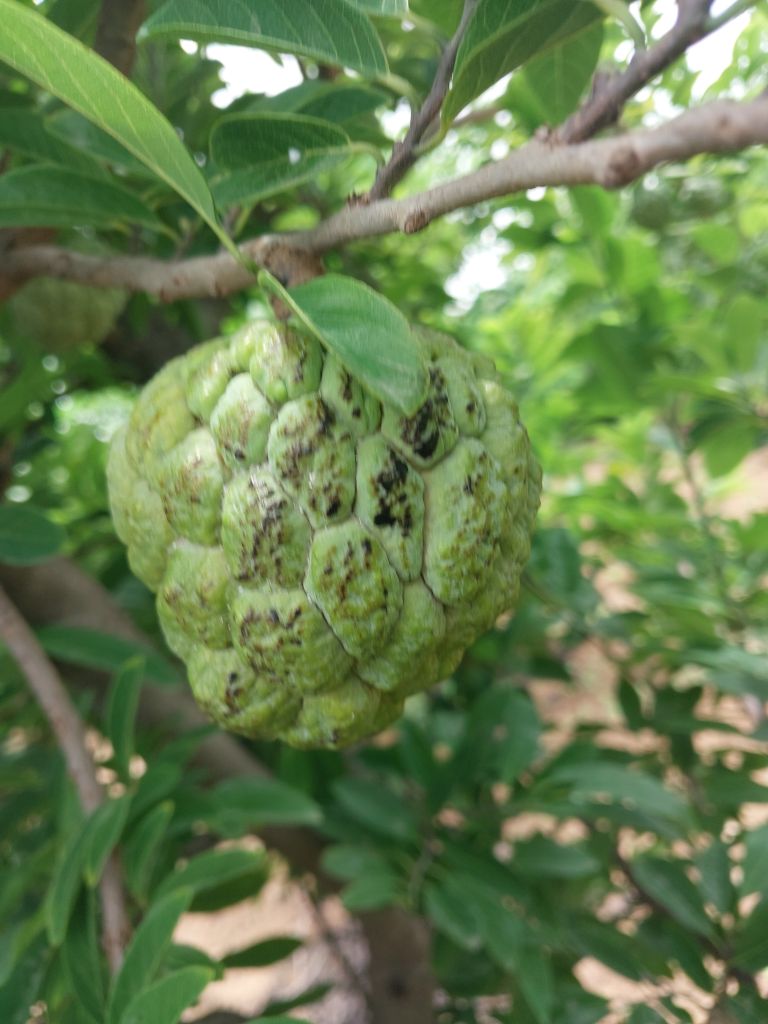
Disease label: Blank Canker